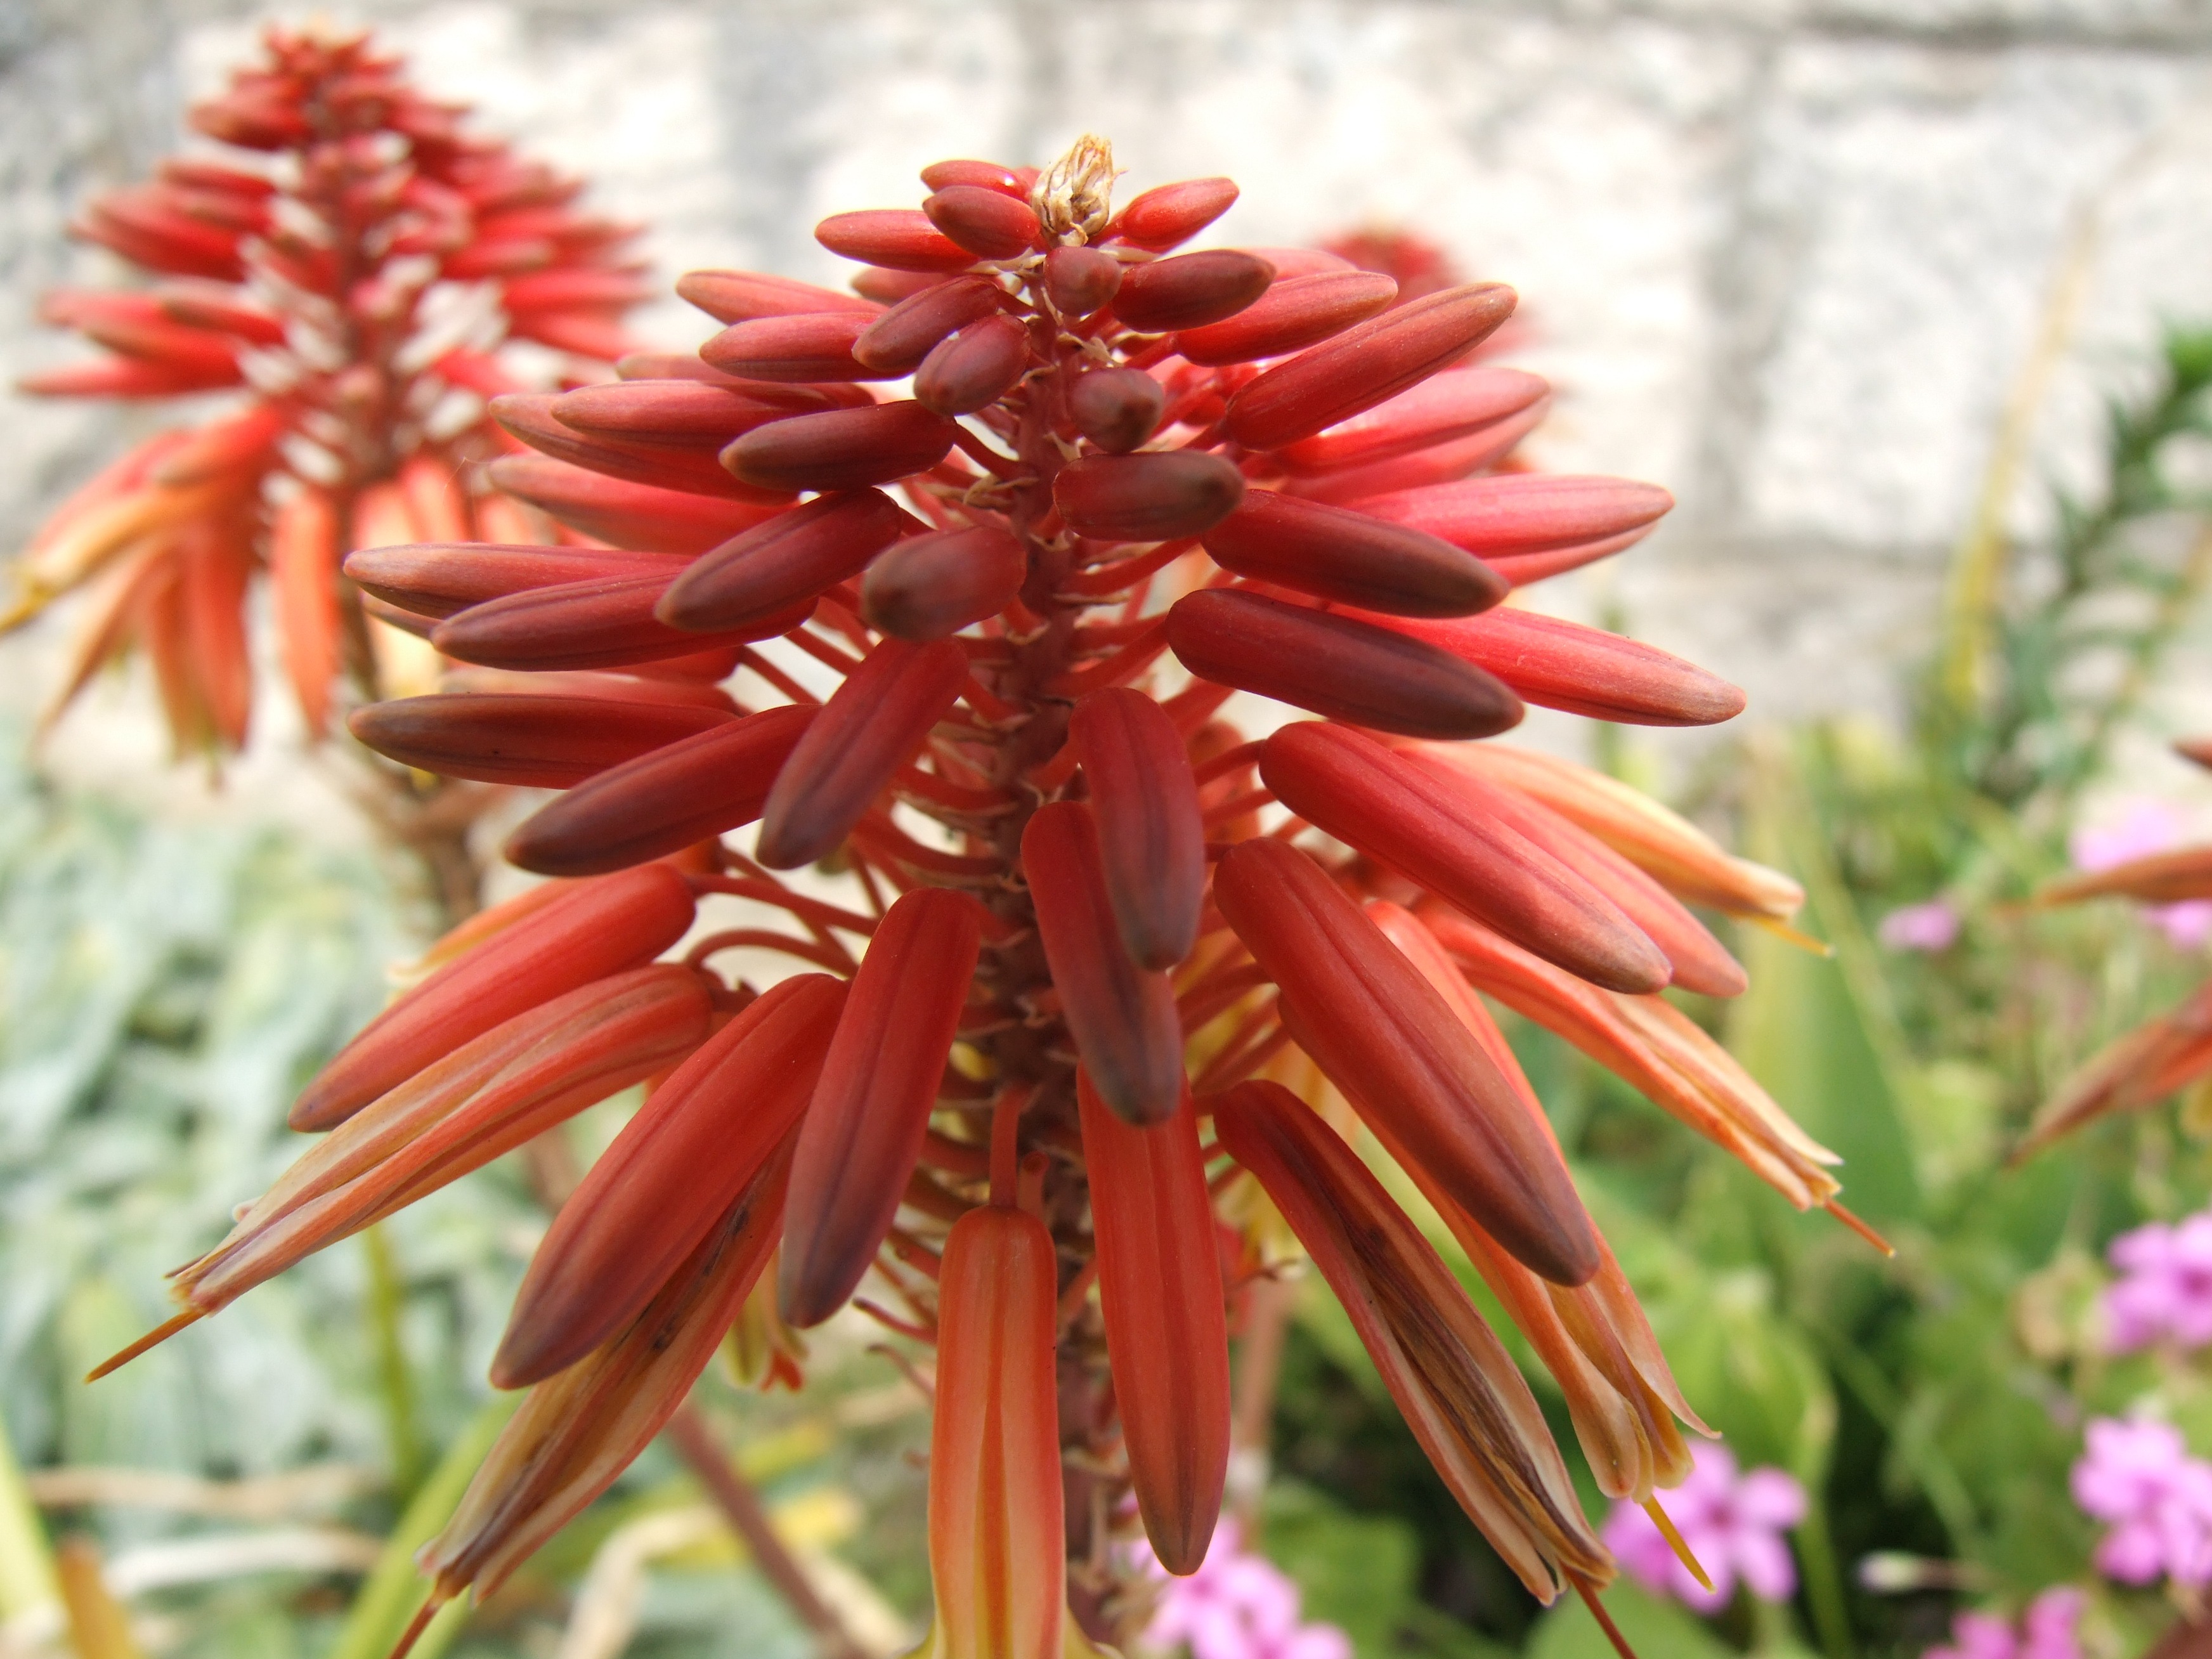
plant, flower, red, herb, produce, macro, botany, closeup, flora, wildflower, xanthorrhoeaceae, flowering plant, torch lily, land plant